Bas Dost

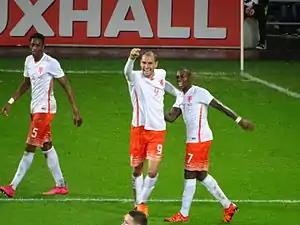
Dost celebrating his first and only international goal for the Netherlands in November 2015

In August 2012, he was called up by new manager Louis van Gaal for a friendly match in the King Baudouin Stadium in Brussels against Belgium but did not feature. He returned to the squad in March 2015 after a spell of good form for Wolfsburg, being named in Guus Hiddink's squad for a European qualifier against Turkey, and a friendly against Spain. He made his debut in the first match on 28 March at the Amsterdam ArenA, replacing defensive midfielder Nigel de Jong after 63 minutes as the Netherlands equalised for a 1–1 draw. On 13 November, away to Wales at the Cardiff City Stadium, he headed his first international goal to open a 3–2 win.